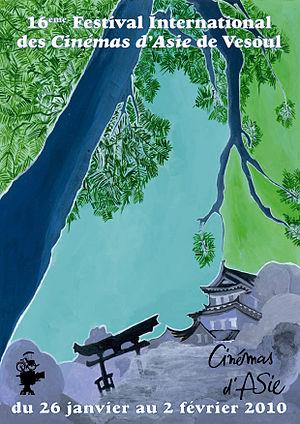
Le 16ᵉ FICA de Vesoul s'est déroulé du 26 janvier au 2 février 2010.